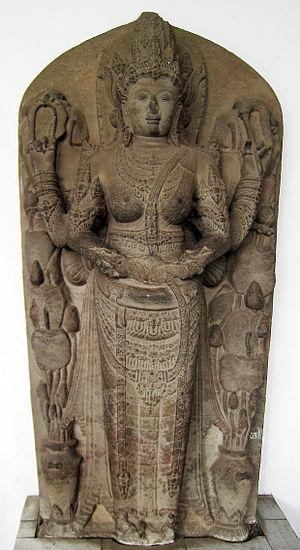
Cette liste de femmes monarques recense toutes les femmes qui ont régné, en fait ou seulement en titre, sur un pays en qualité de reine, d'impératrice ou d'autre titre similaire, ainsi que celui de régente.
Tribhuwana Wijayatunggadewi ou Tribhuwannottunggadewi Jayawishnuwardhani, de son nom de règne, ou encore Dyah Gitarja, est la reine de l'empire Majapahit entre 1328 et 1350. Elle nomme Gajah Mada comme premier ministre et elle est responsable d'une importante expansion de son empire.
La guerre à travers l'histoire a été principalement un domaine d'hommes, mais des femmes aussi ont joué un rôle - en tant que dirigeantes, espionnes et, moins souvent, combattantes. Suit une liste de femmes remarquables qui, dans l'une de ces capacités, ont été activement engagées dans la guerre à l'ère postclassique. Elle n'inclut pas les monarques féminins ou autres dirigeantes qui n'ont pas mené de troupes.